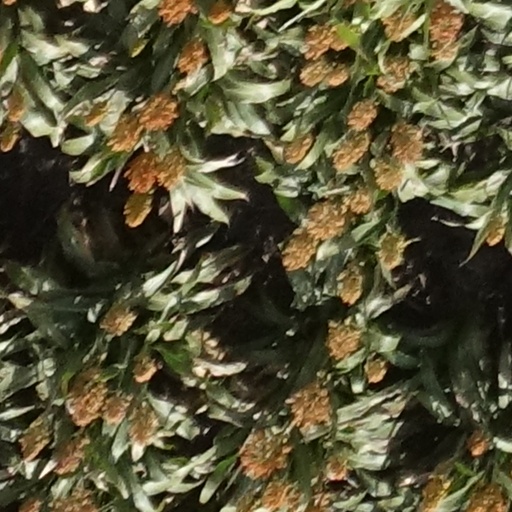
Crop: sorghum